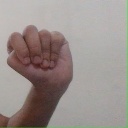
अक्षर: ठ